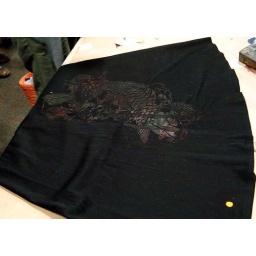
Same Koi silkscreen, done in dark red and blue on a black skirt. Still wet.